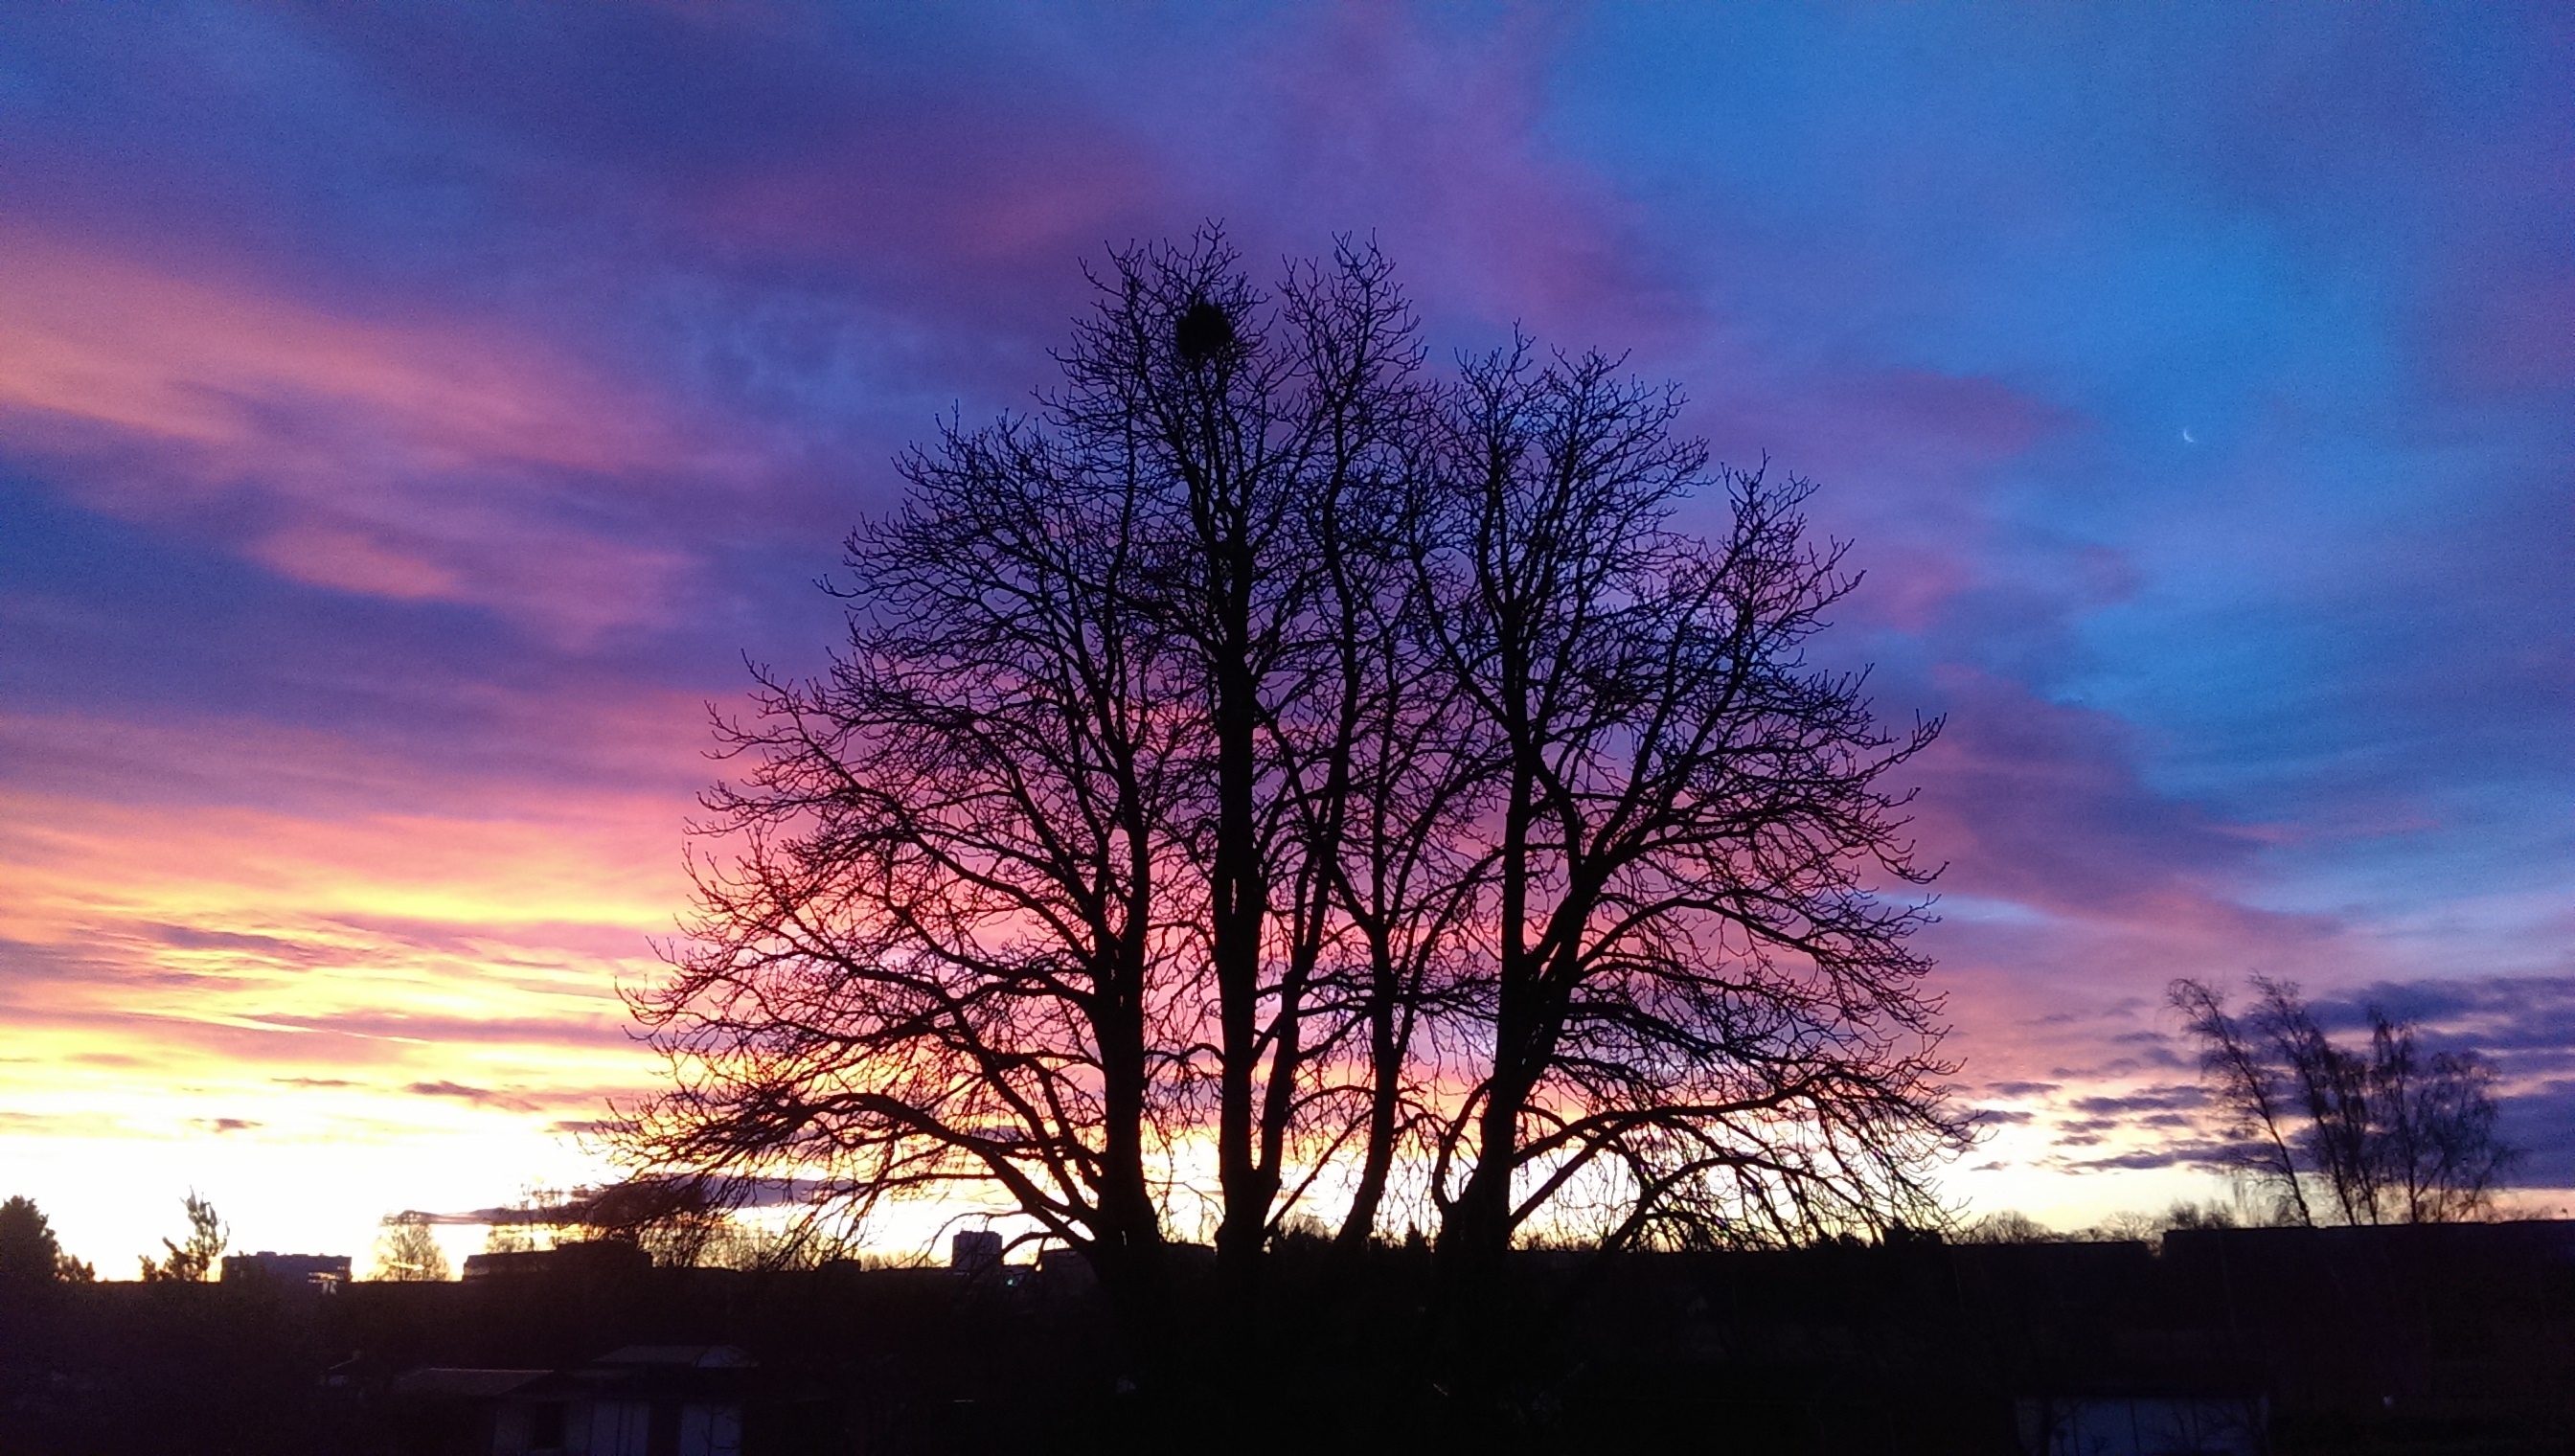
landscape, tree, cloud, sky, sun, sunrise, sunset, sunlight, morning, dawn, atmosphere, dusk, evening, glow, colorful, trees, clouds, spectacular, afterglow, natural spectacle, natural phenomenon, woody plant, red sky at morning